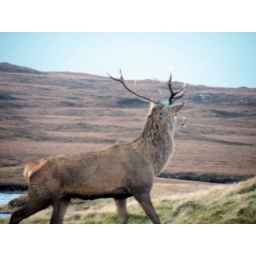
This run across the road in front of me, notice the bit of blue rope attached to the base of its antlers